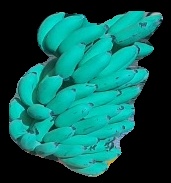
Variety: elakki-bale
Grade: grade2